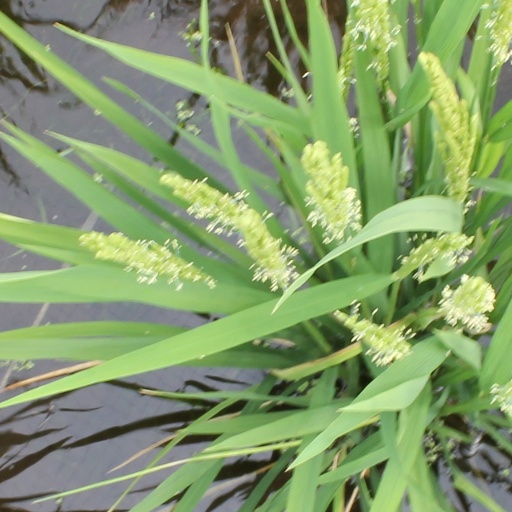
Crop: rice